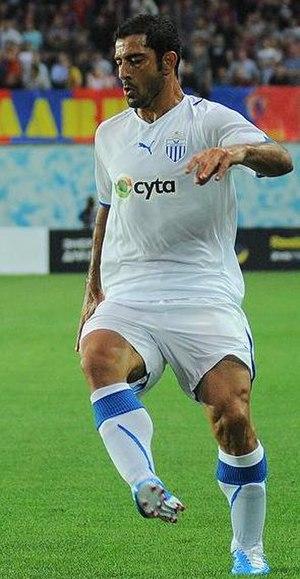
Ioánnis Okkás, souvent appelé Yánnis Okkás, né le 11 février 1977 à Larnaca à Chypre, est un footballeur international chypriote, devenu entraîneur à l'issue de sa carrière, qui évoluait au poste de milieu offensif ou attaquant.